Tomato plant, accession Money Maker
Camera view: horizontal (90 deg, fisheye); turntable rotation: 240 degrees
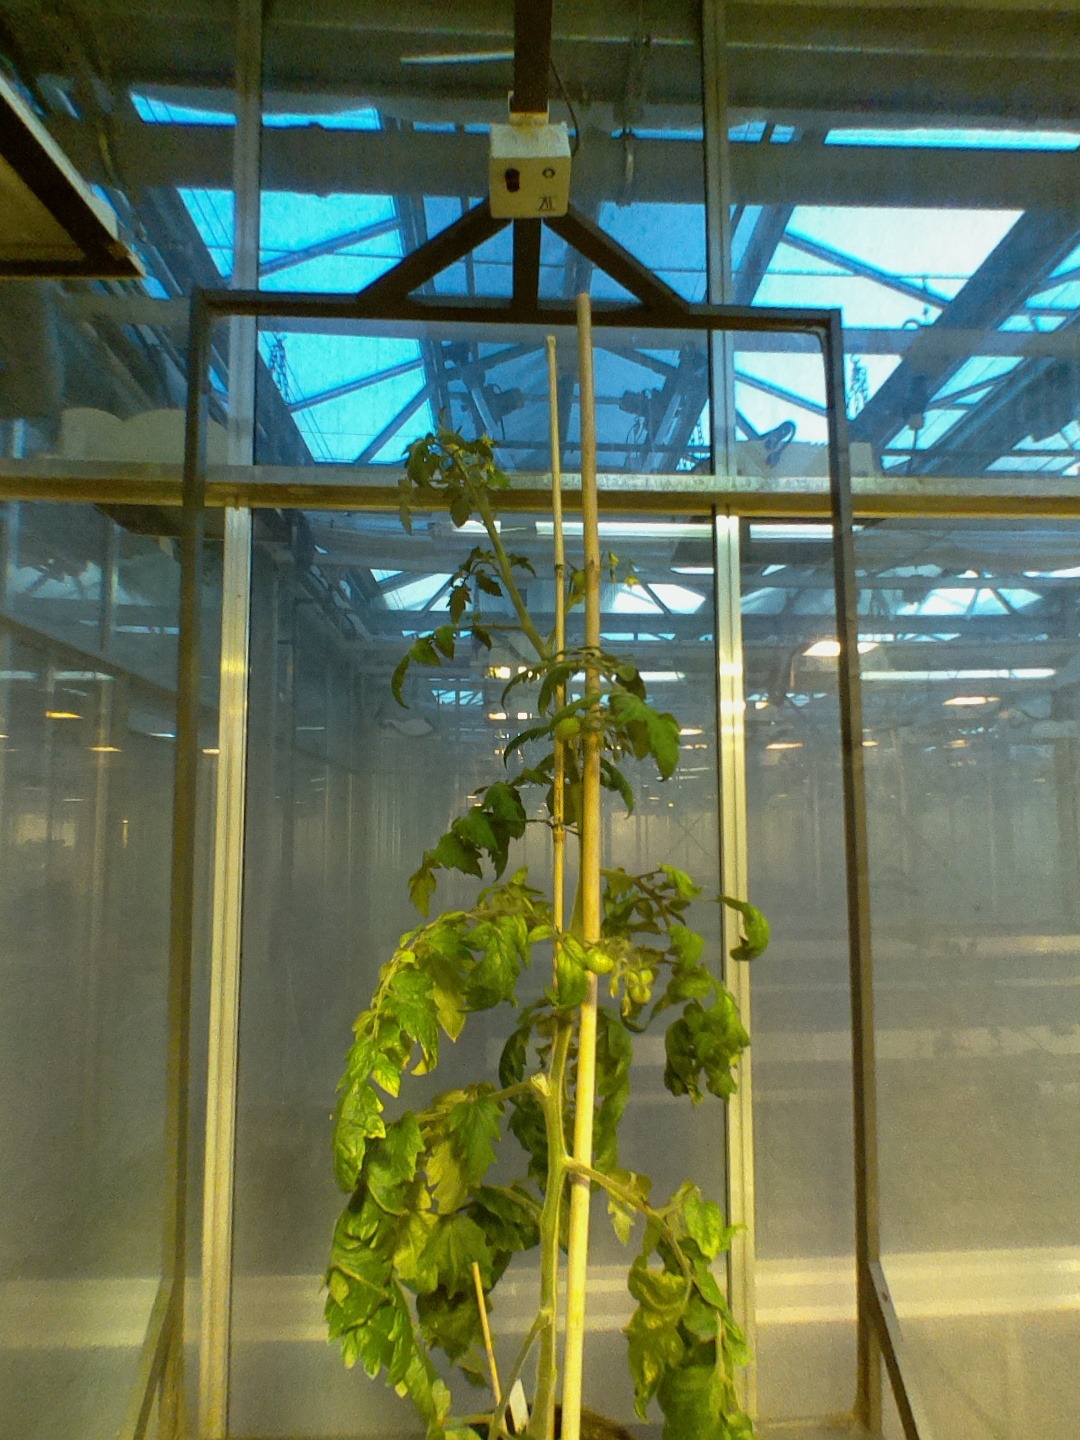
BBCH growth stage 71: 10%-20% of final fruit size